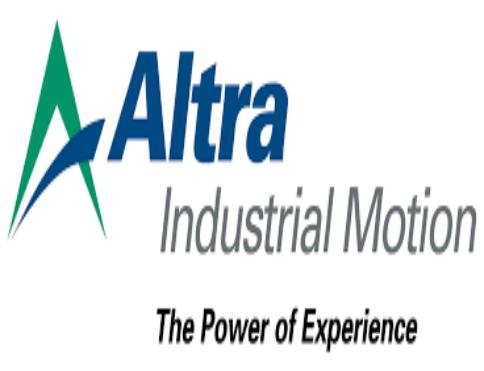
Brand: Altra
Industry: Clothes